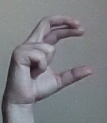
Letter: thal